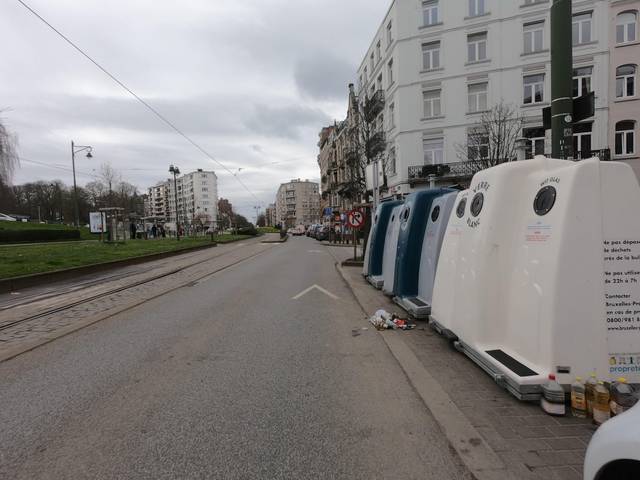
Region: Belgium
Coordinates: 50.825, 4.336